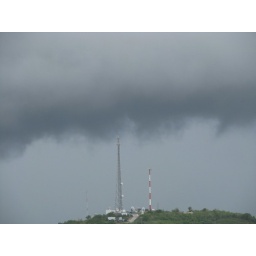
Heavy, gray, menacing, rain-laden, clouds low over a hill